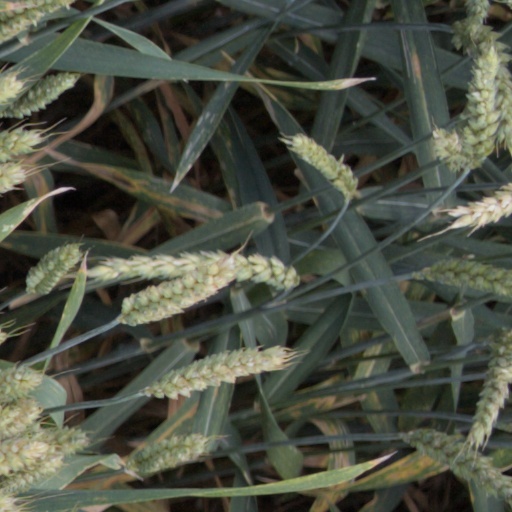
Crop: wheat